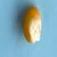
Maize quality: Good